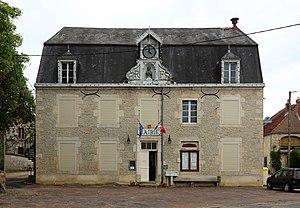
Montigny-sur-Aube (département de la Côte-d'Or, France)